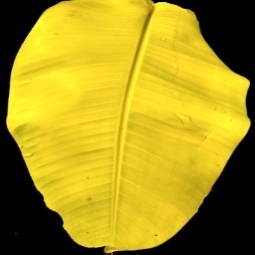
Label: Iron